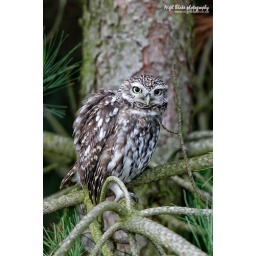
Little Owl, Athene noctua. Perched in a pine tree near Lakenheath Suffolk _26K6502